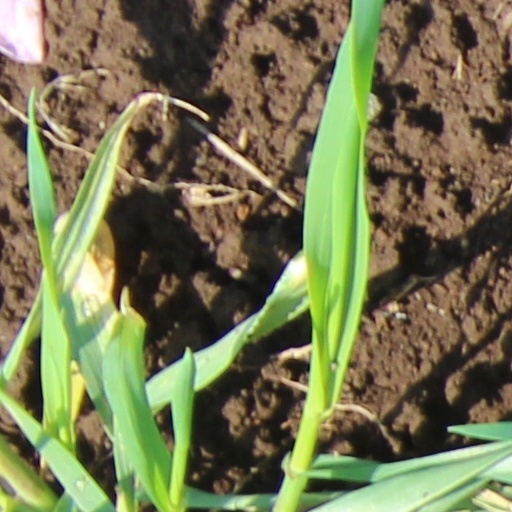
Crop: wheat